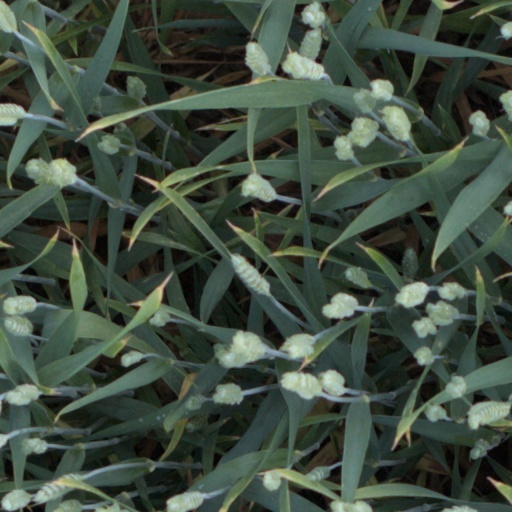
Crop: wheat